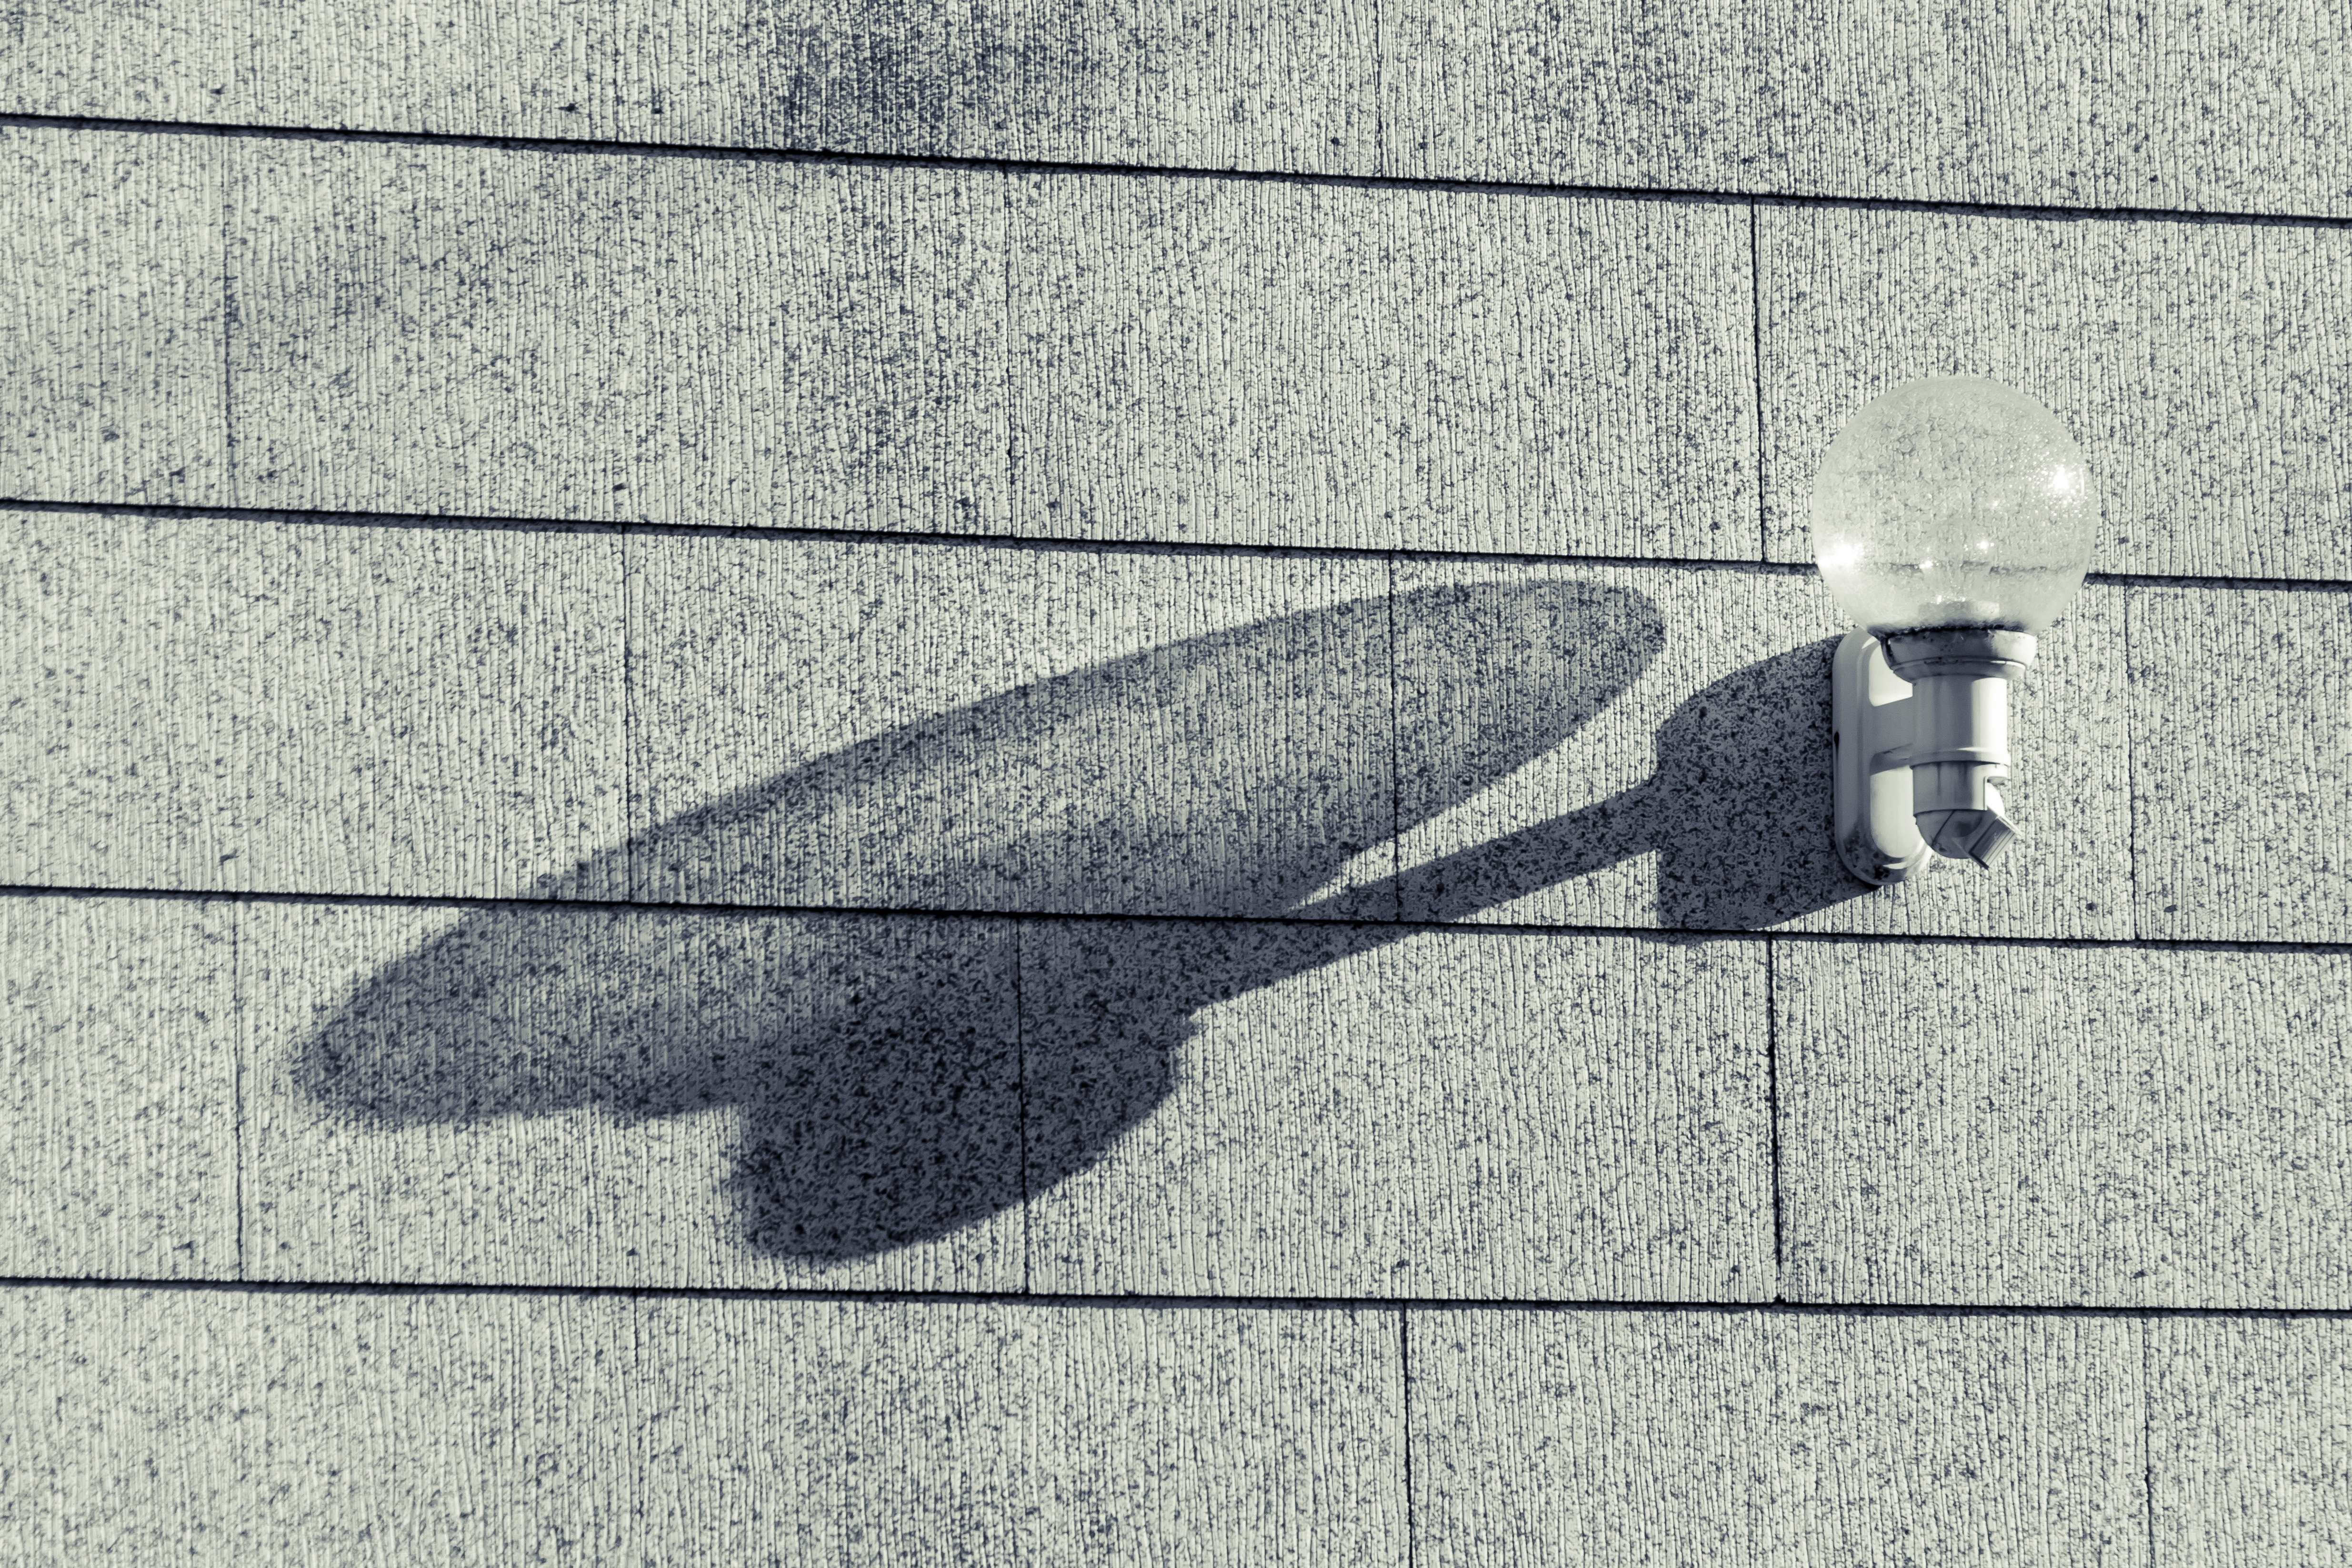
wing, light, black and white, wood, white, floor, wall, pattern, line, shadow, lamp, black, monochrome, art, drawing, shape, flooring, shadow play, hispanic, road surface, monochrome photography